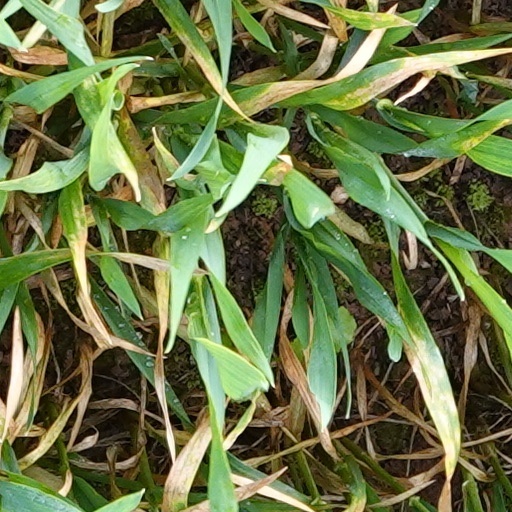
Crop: wheat